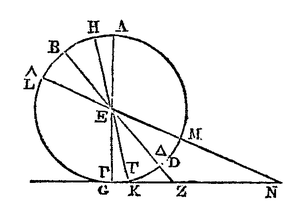
Analemme de Ptolémée pour une méridienne.
Un analemme est une ancienne construction géométrique, employée en astronomie-gnomonique. Elle permet de déterminer principalement certains éléments fondamentaux liés au mouvement annuel du Soleil sur les horloges solaires.